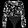
Label: Shirt